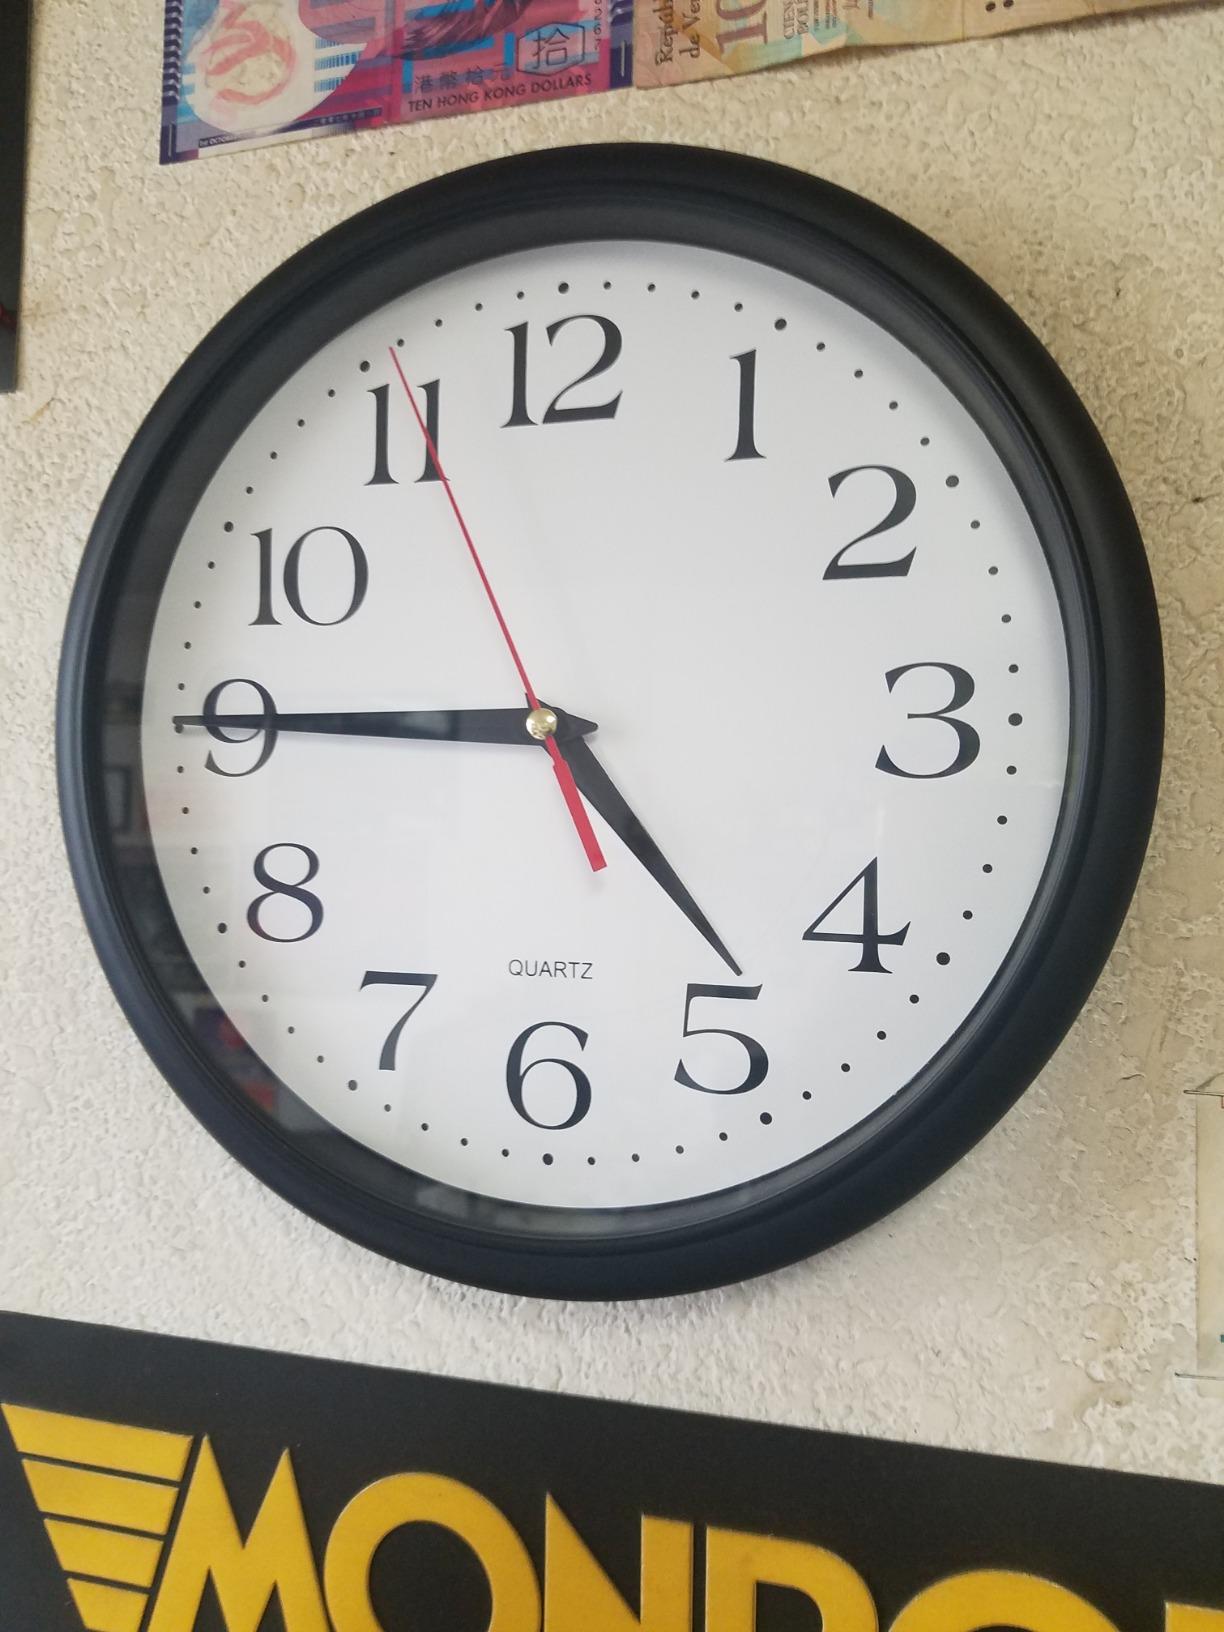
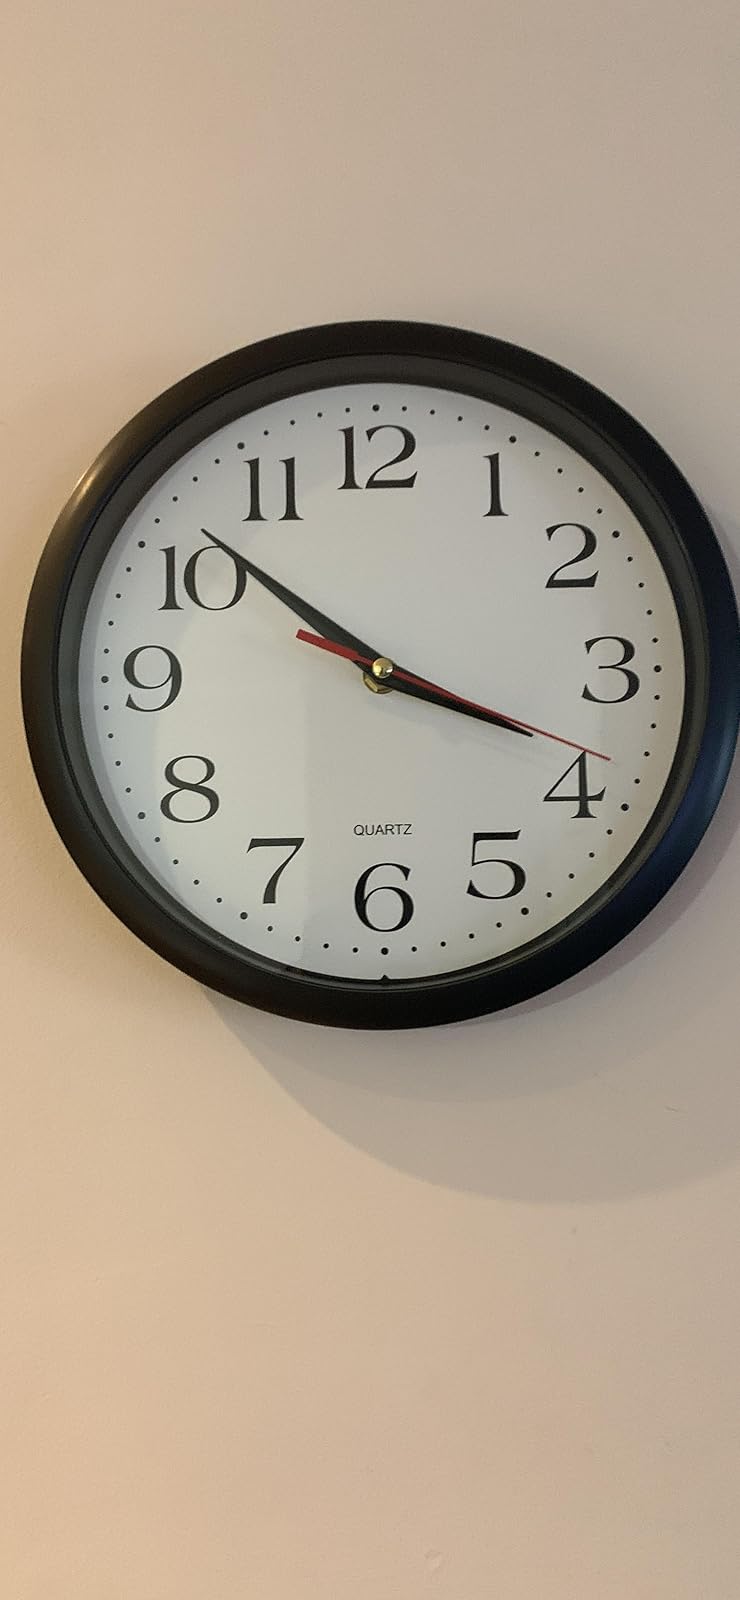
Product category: clock
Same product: yes